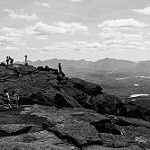
Label: B & W